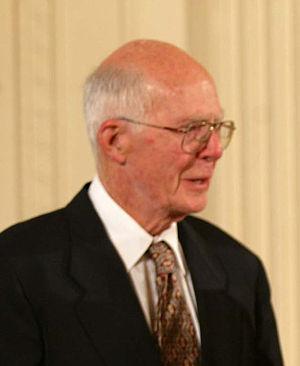
Raymond Davis Jr. est un chimiste et un physicien américain. Il est colauréat avec Masatoshi Koshiba d'une moitié du prix Nobel de physique de 2002.